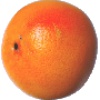
Label: Grapefruit Pink 1